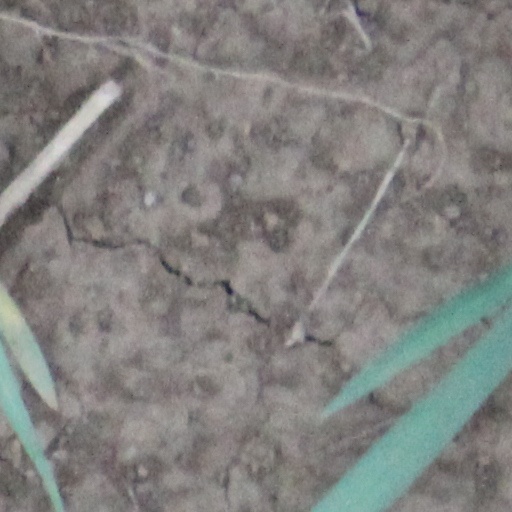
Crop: wheat